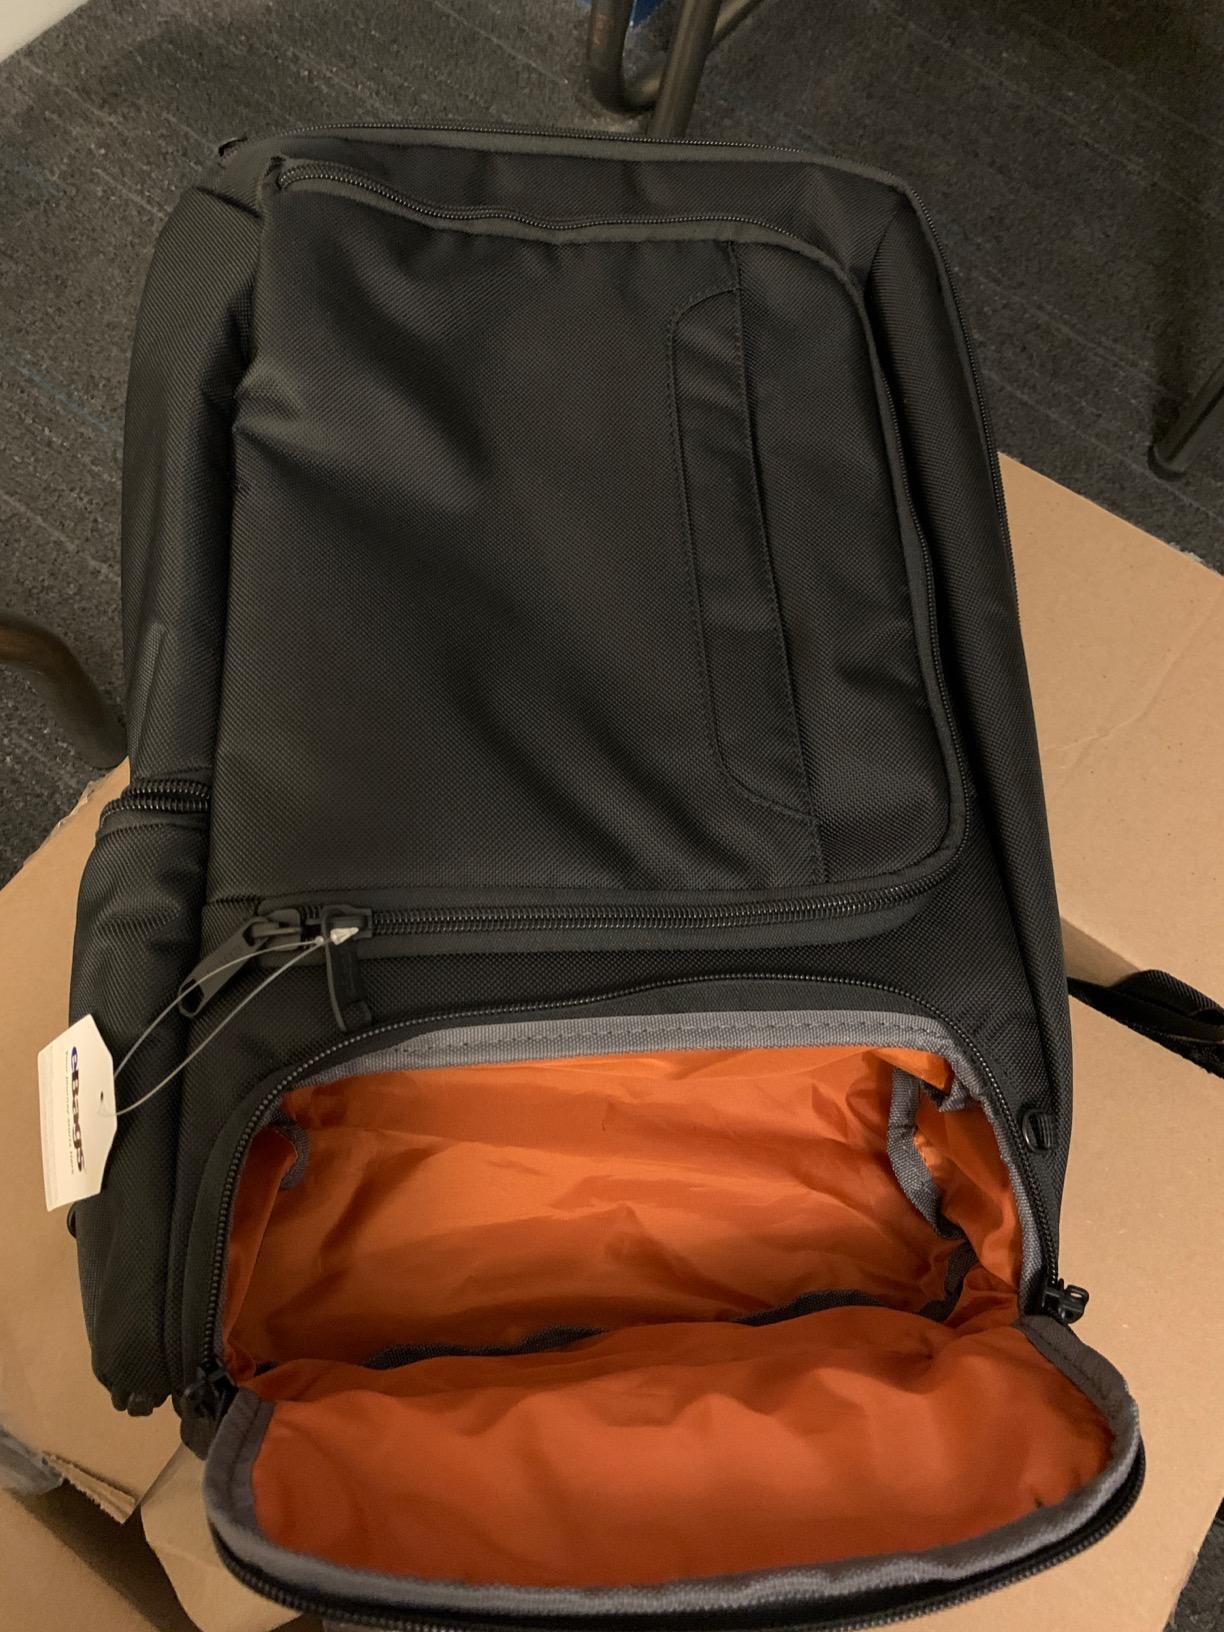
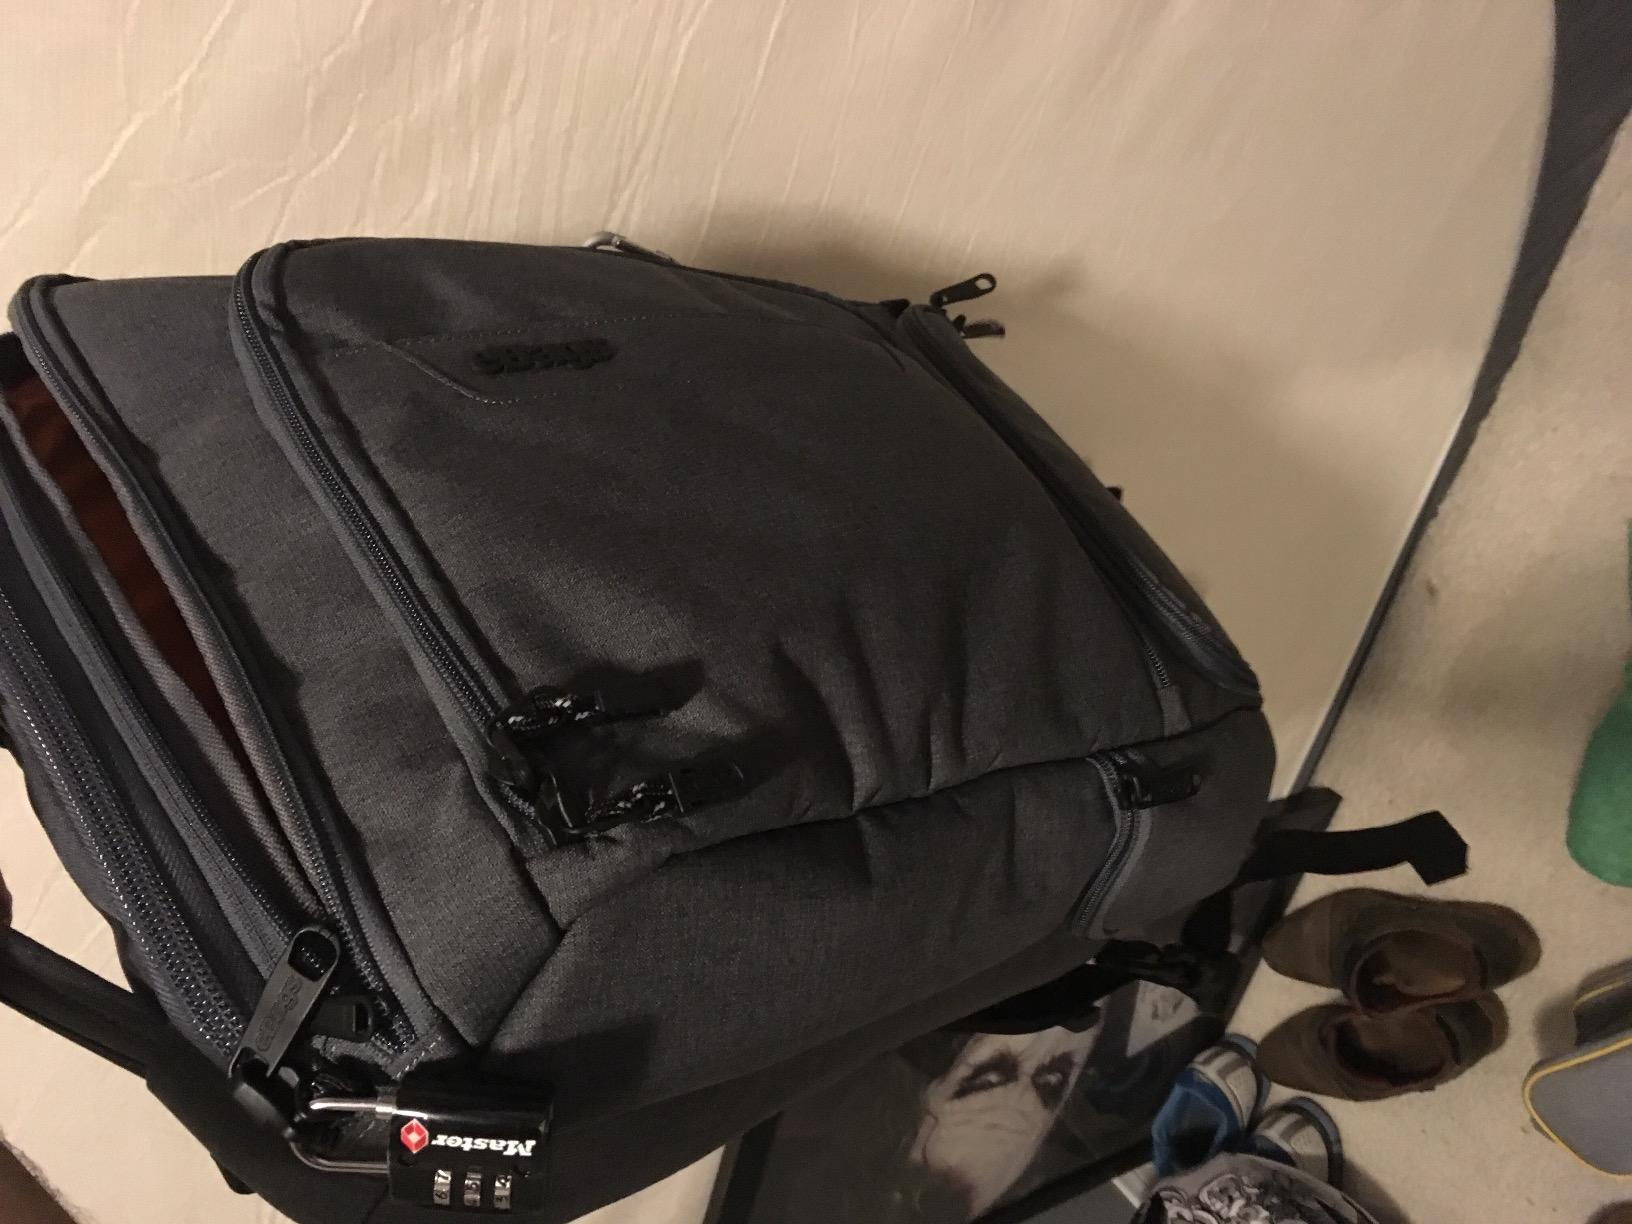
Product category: bag
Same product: no